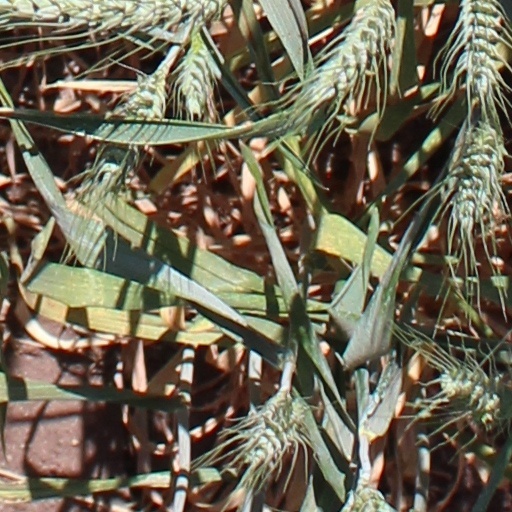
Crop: wheat